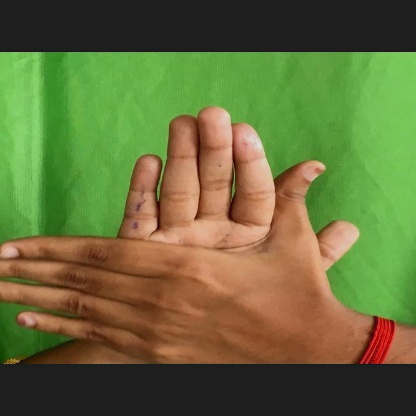
Mudra: Chakra